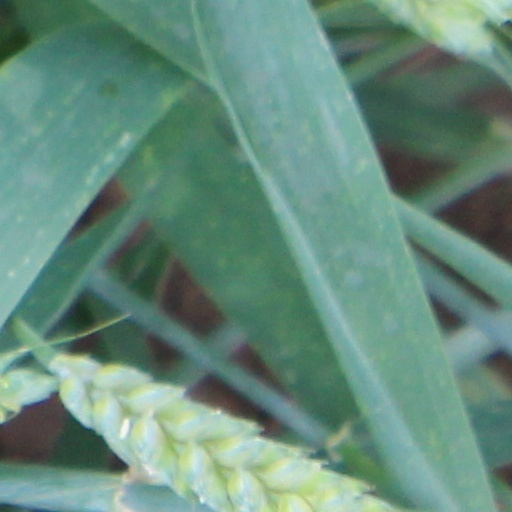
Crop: wheat